Zhou Enlai

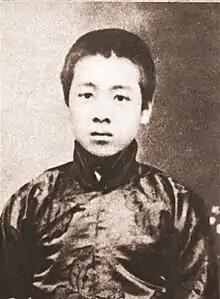
Zhou Enlai (1912)

Zhou Enlai was born in Huai'an, Jiangsu province, on 5 March 1898, the first son of his branch of the Zhou family. The Zhou family was originally from Shaoxing in Zhejiang province. During the late Qing dynasty, Shaoxing was famous as the home of families such as Zhou's, whose members worked as government "clerks" (師爷, shiye) generation after generation. To move up the ladder in civil service, the men in these families often had to be transferred, and in the late years of the Qing dynasty, Zhou Enlai's branch of the family moved to Huai'an. Even after the move, however, the family continued to view Shaoxing as its ancestral home.